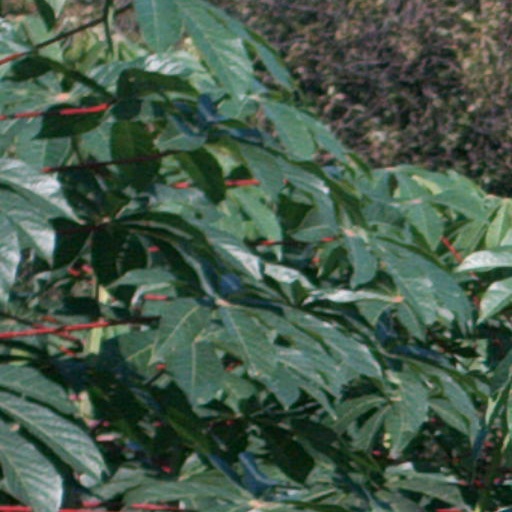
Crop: cassava